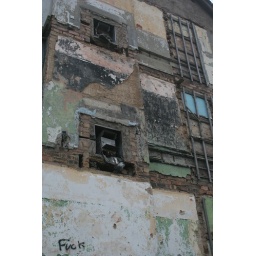
Abandoned building in Niddrie, Edinburgh. The exterior wall has been stripped back to reveal the layers underneath.